Sheffield District Railway

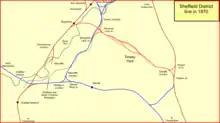
The Sheffield District Railway in 1970 after the commissioning of Tinsley yard

The Sheffield District Railway did not operate its own train services. The LD&ECR ran six trains daily between Langwith Junction and Sheffield (Midland station). The last train of the day arrived at Sheffield Midland at 8.27 p.m., and worked back empty to Attercliffe yard, and was attached to an LD&ECR goods train which left later for Langwith Junction.